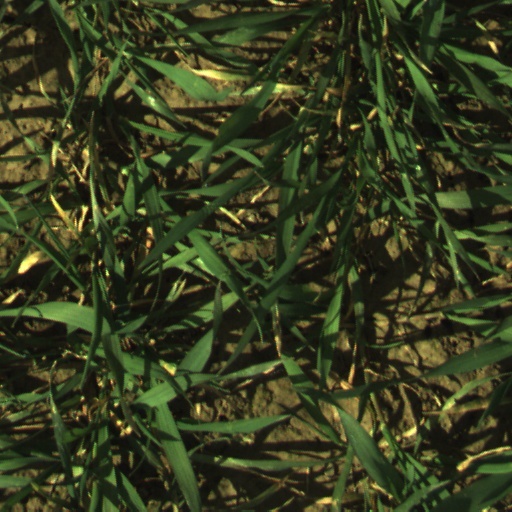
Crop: wheat